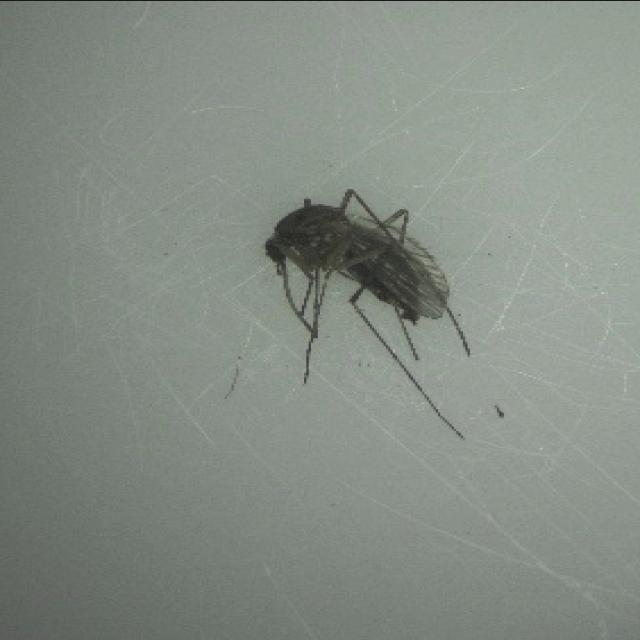
Species: aedes_vexans